Marcela Trujillo

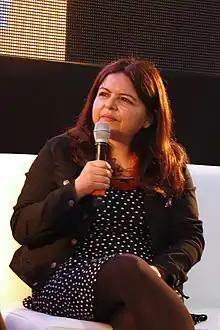
Maliki (2017)

Marcela Trujillo (Santiago de Chile, 1969), better known by her pseudonym Maliki, is a Chilean visual artist, painter, cartoonist and professor who has dabbled mainly in figurative art, and neo-pop. She is also one of the first exponents of Chilean autobiographical comics.